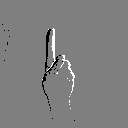
ASL letter: d